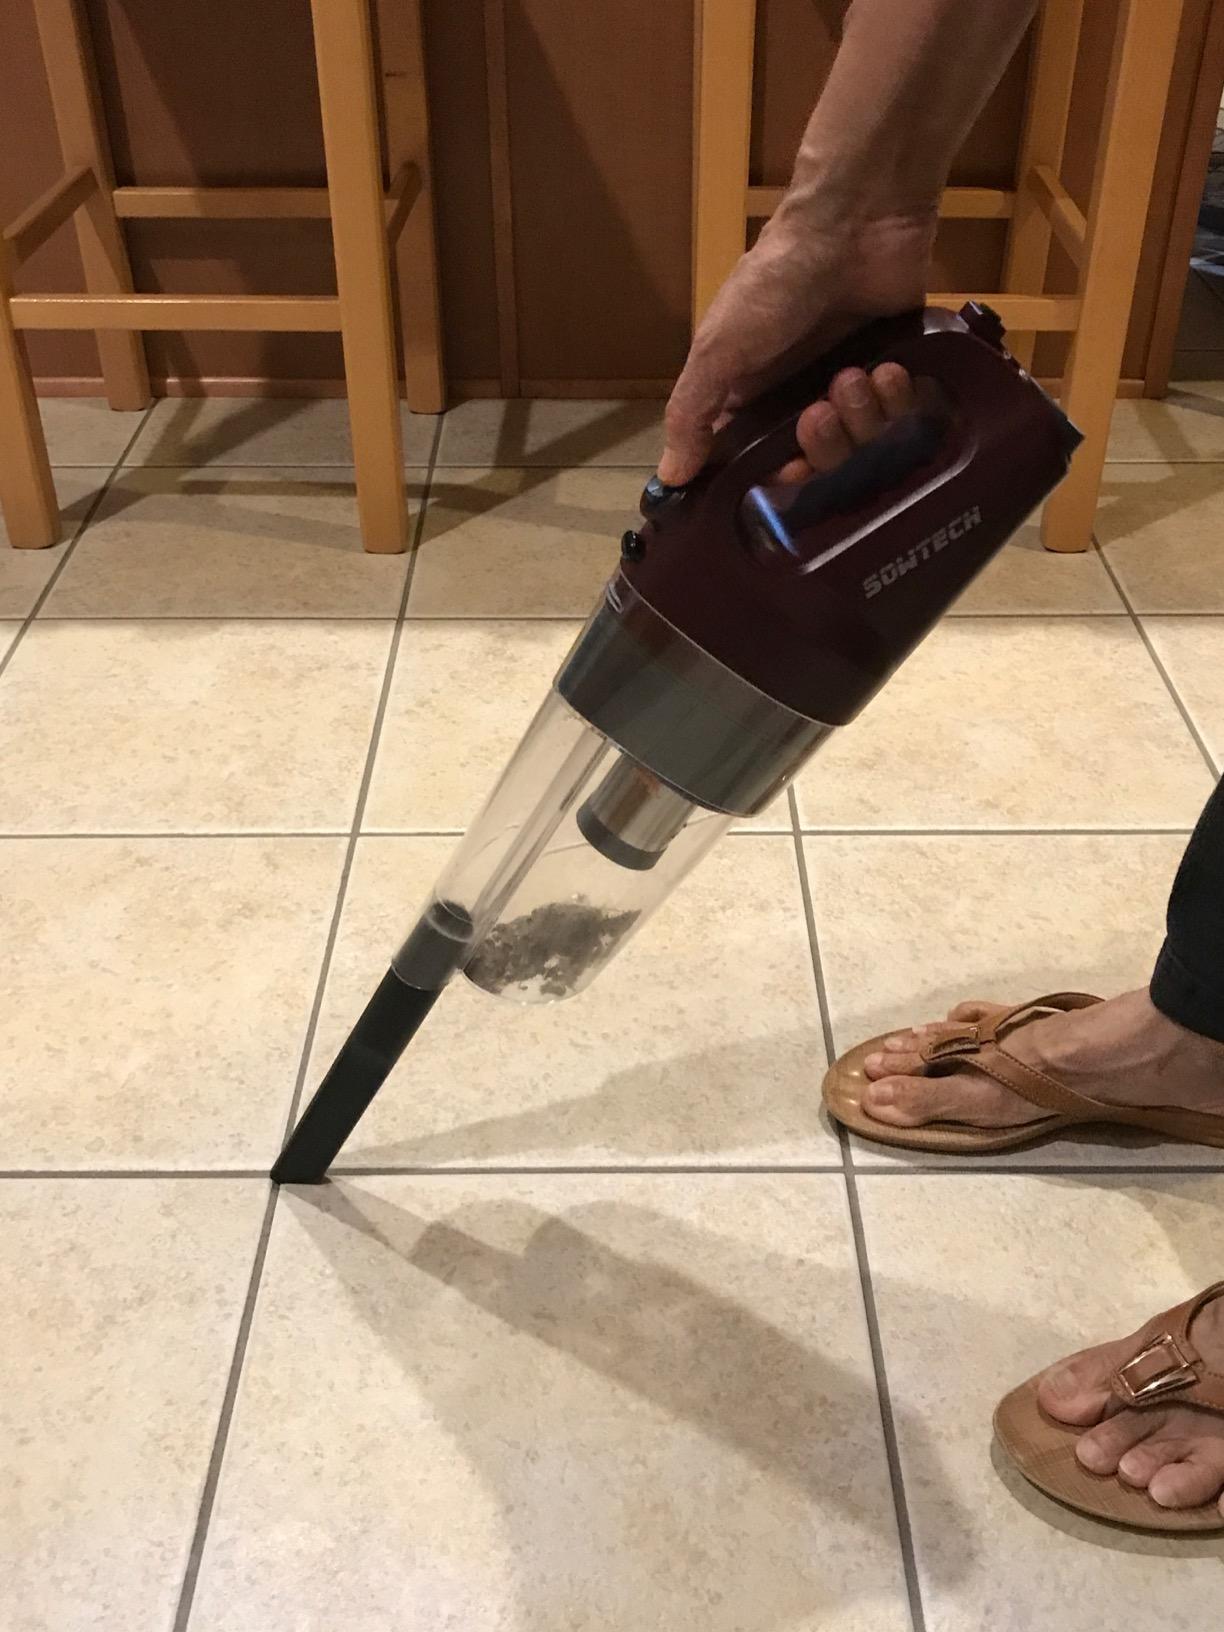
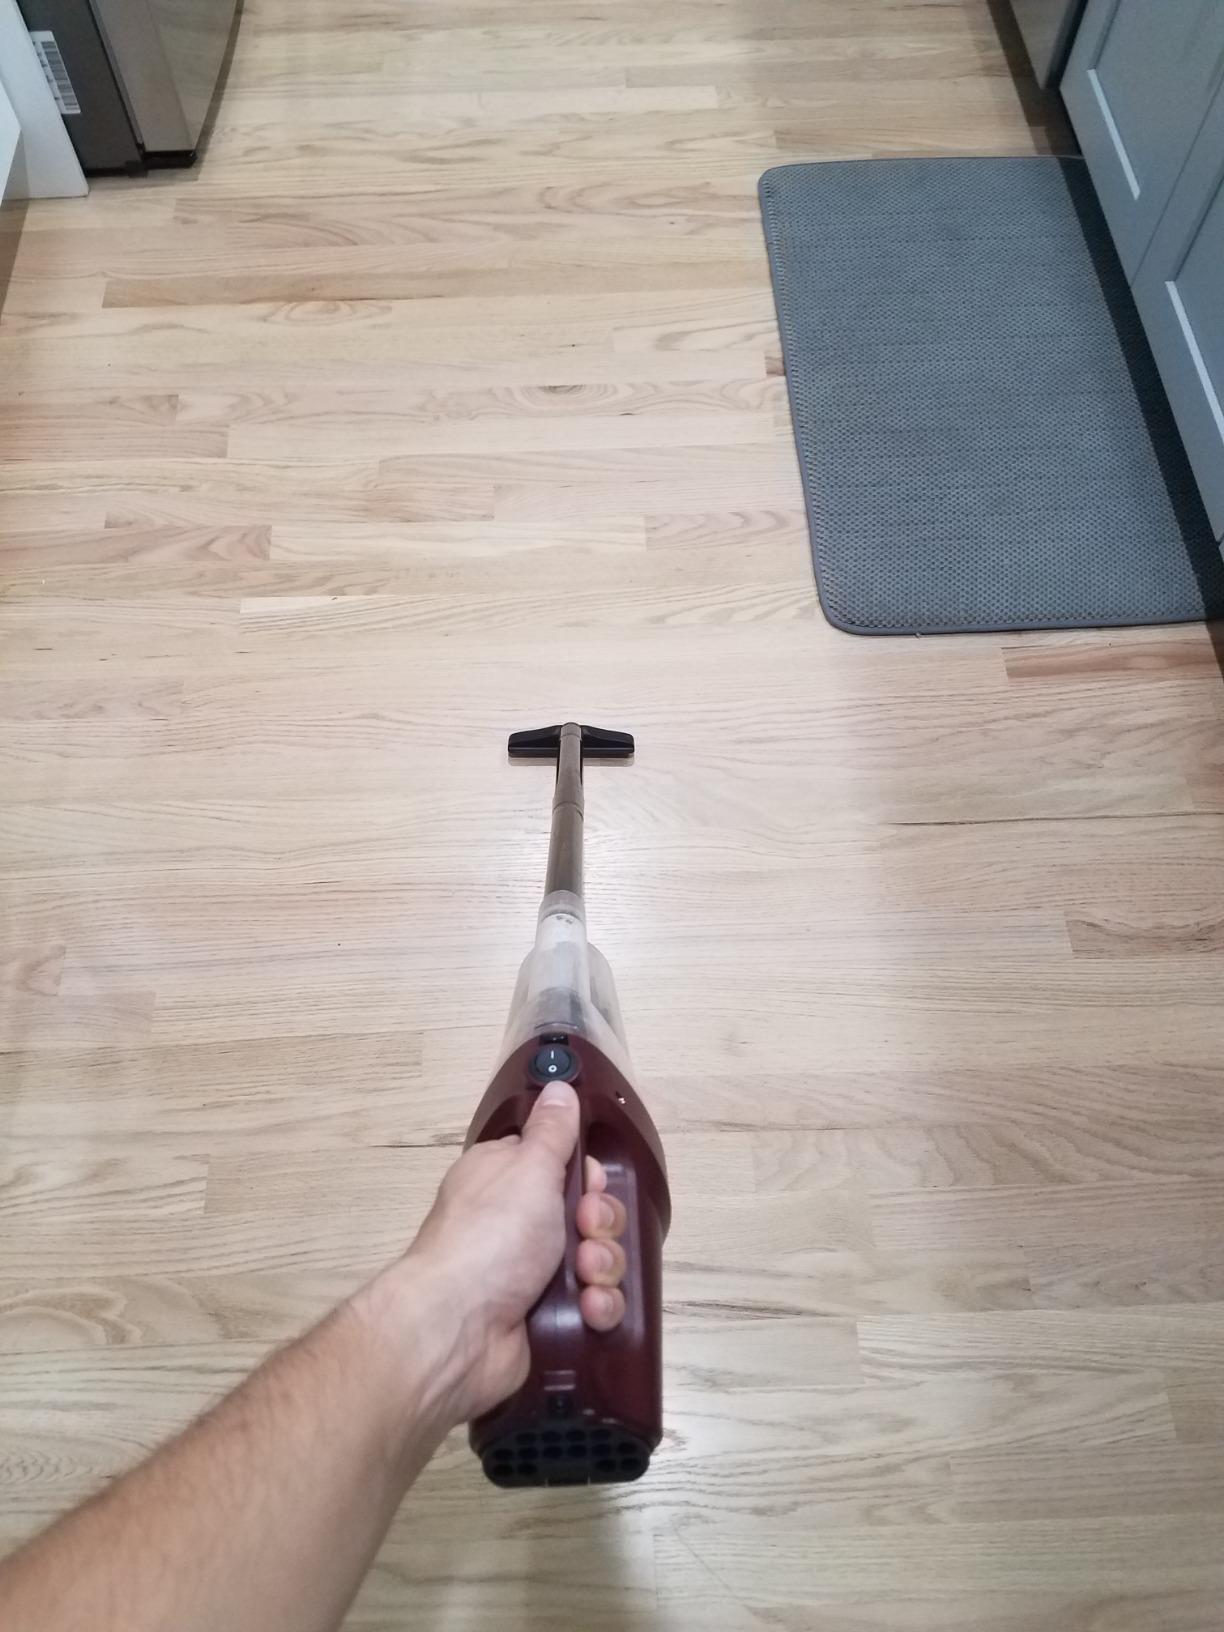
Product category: items_vacuum
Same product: yes